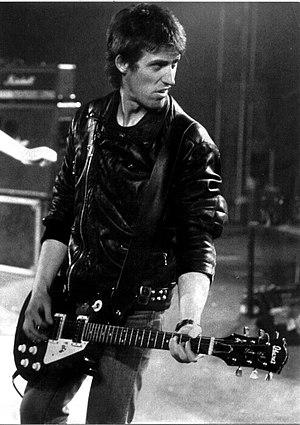
RIP est un groupe de punk hardcore espagnol, originaire de Mondragón, Pays basque. En 2014, trois des quatre premiers membres — le chanteur Karlos « Mahoma » Agirreurreta, le bassiste « Portu » Mancebo et le guitariste Jul Bolinaga — décèdent.